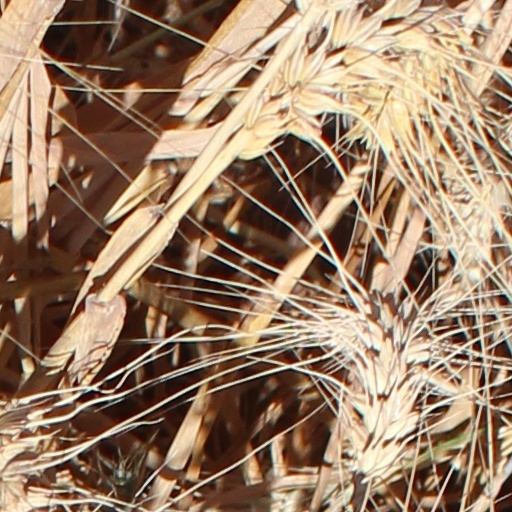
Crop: wheat